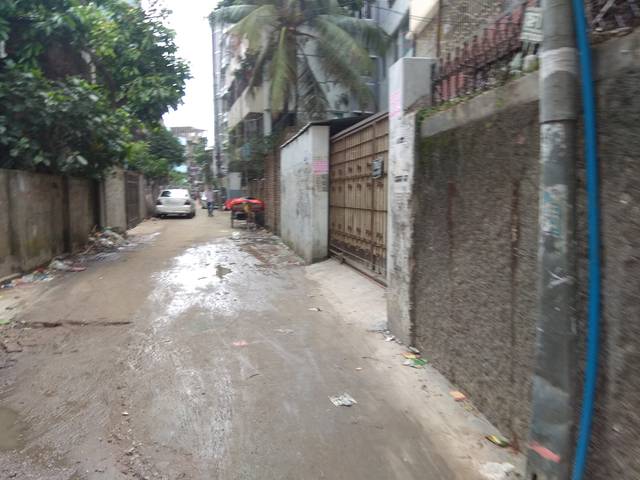
Region: Bangladesh
Coordinates: 23.795, 90.37